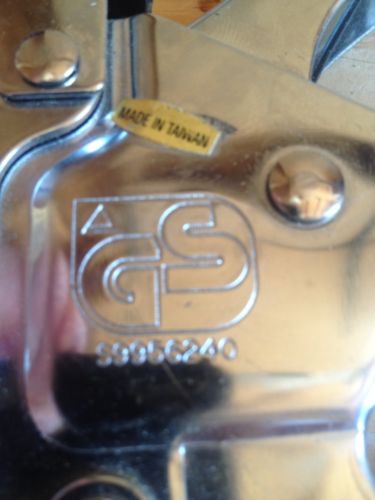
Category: stapler